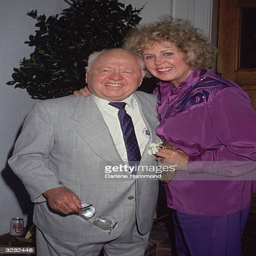
smile for photographers while standing in front of a house